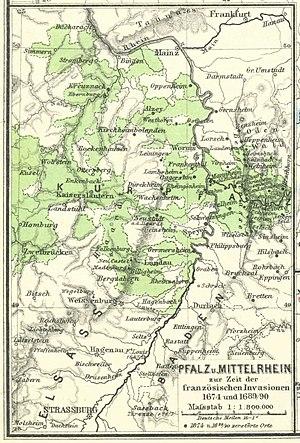
Le ravage du Palatinat, ou premier ravage du Palatinat, désigne la première série d’exactions commises en Palatinat, sous Louis XIV. Il est le fait de Turenne, en 1674.